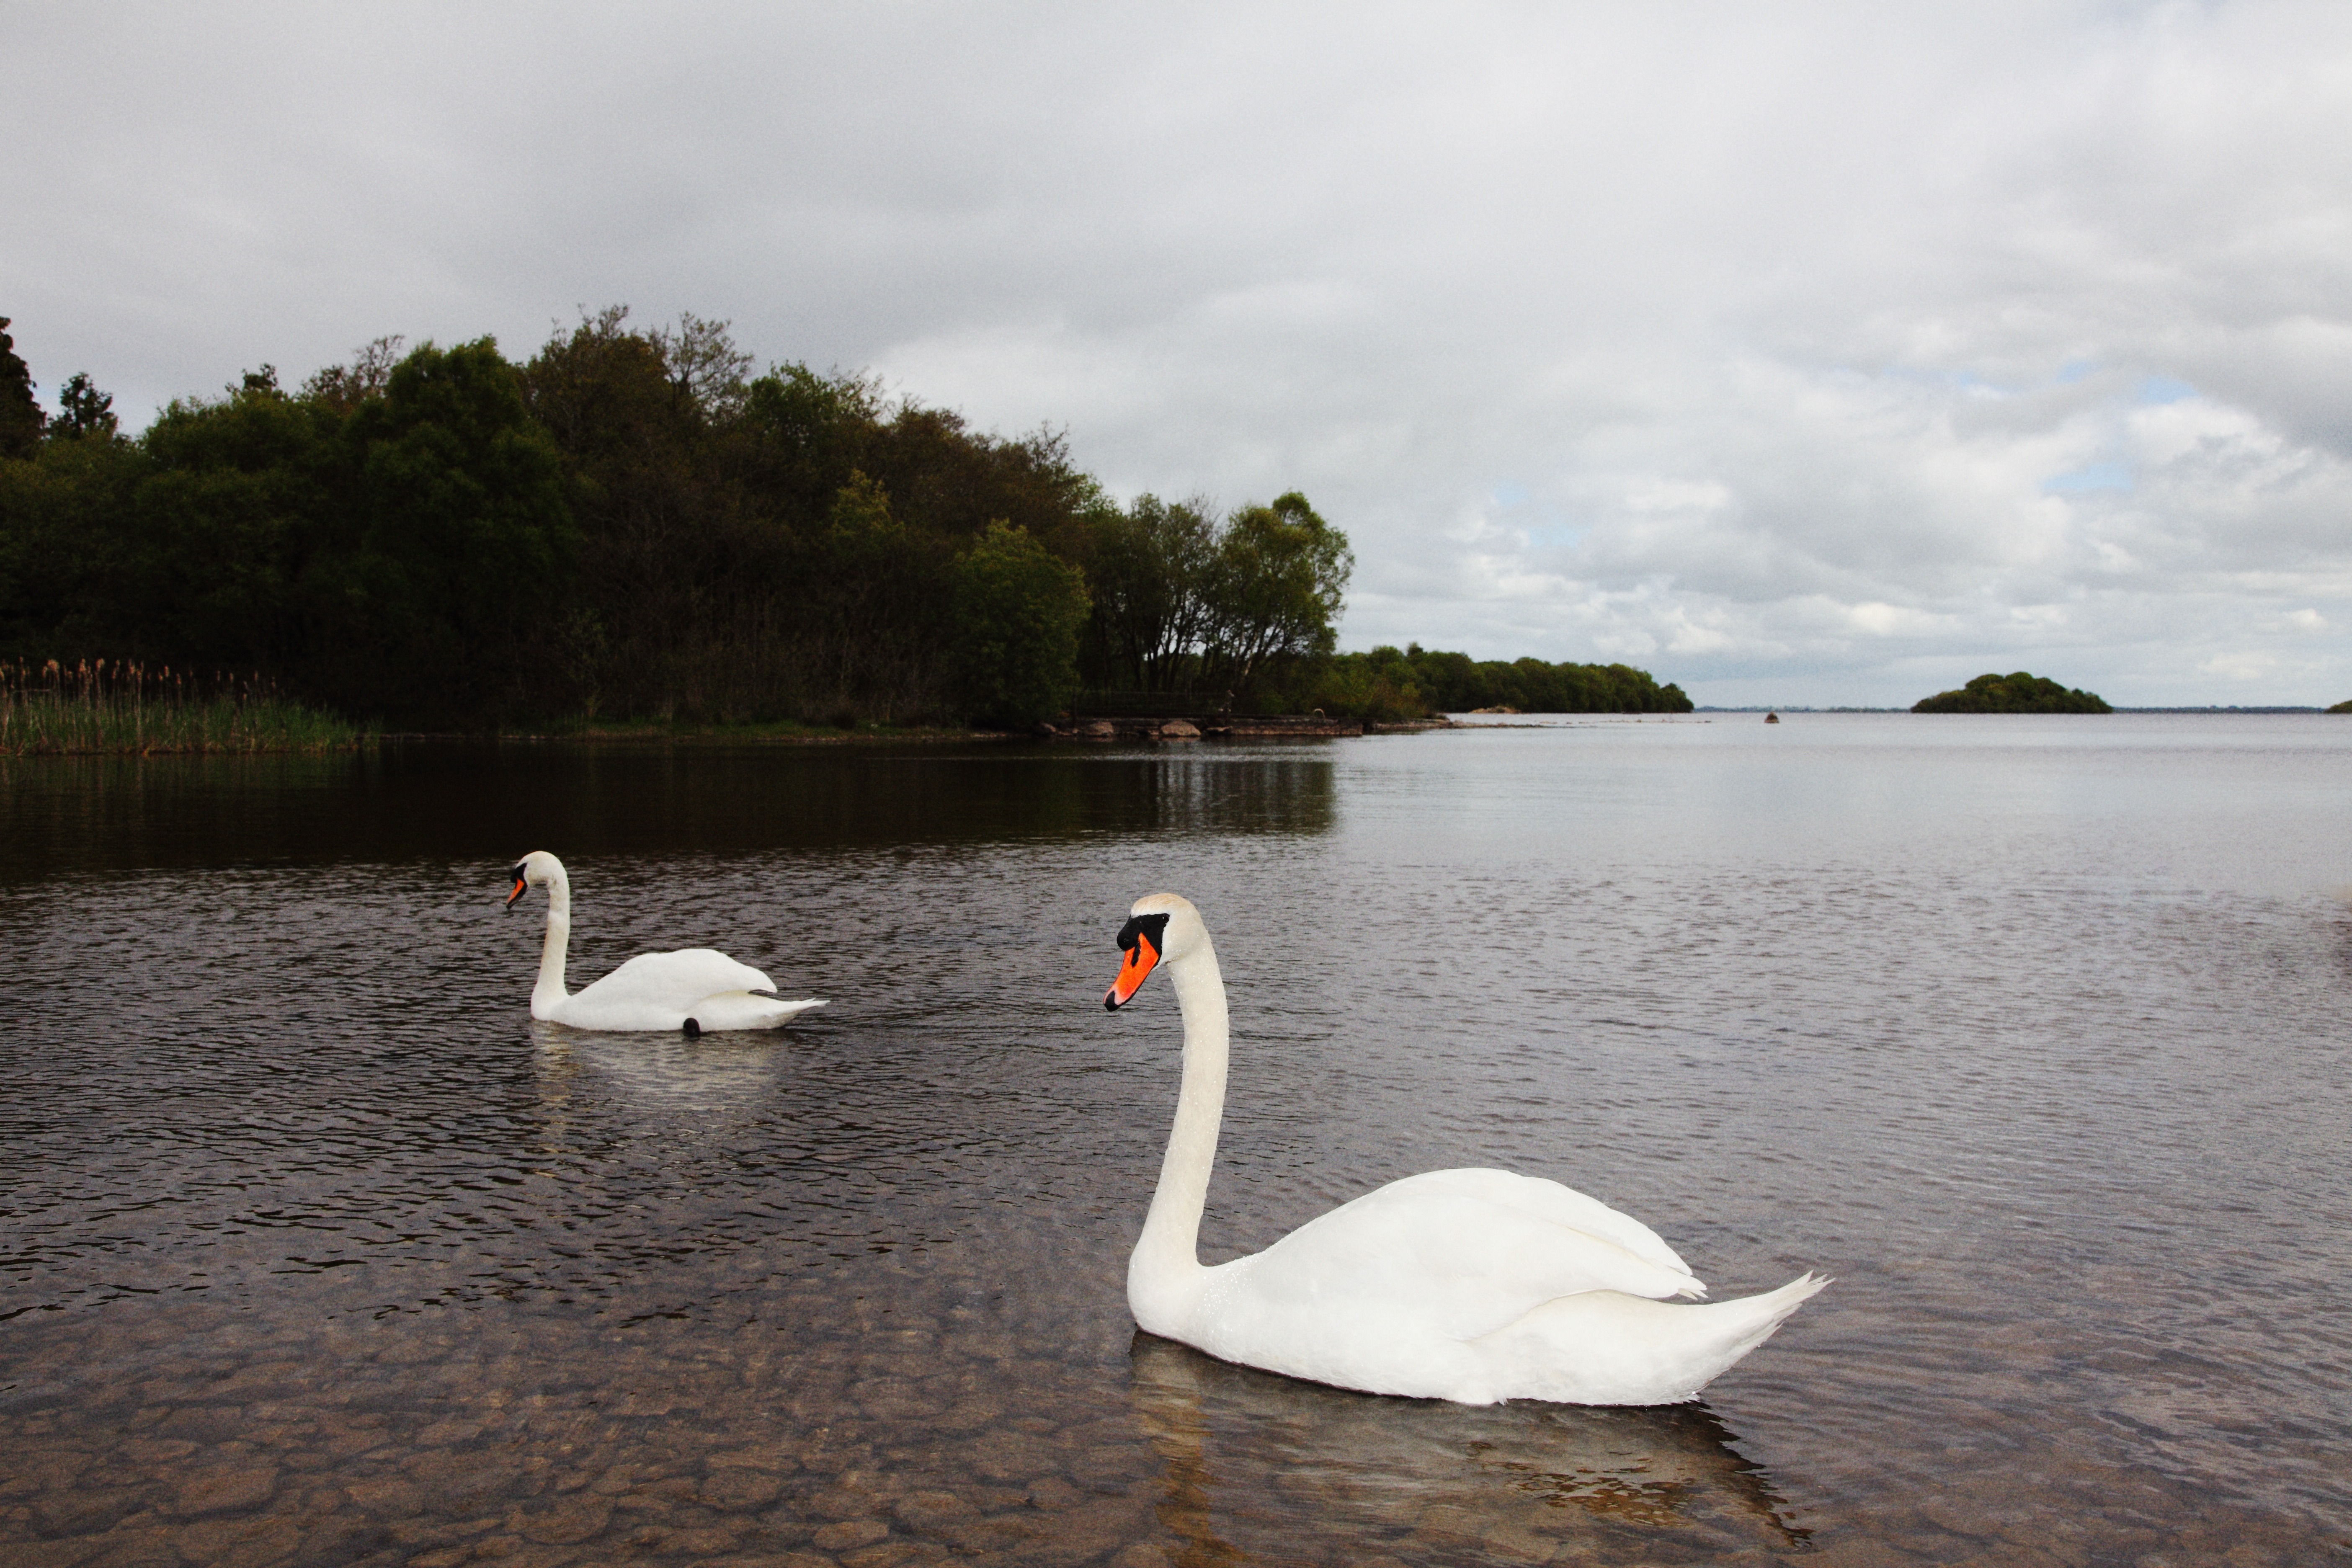
landscape, water, nature, bird, lake, river, swan, boating, waterfowl, water bird, natural life, ducks geese and swans